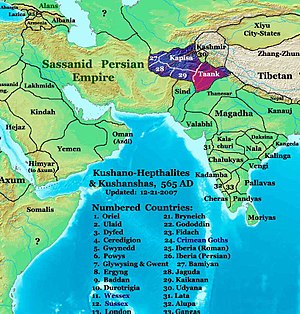
Zhangzhung / Omfanget af Zhang Zhung-rigerne
Kongeriger i 565.
Zhangzhung eller Shangshung var en gammel kultur og et rige af vestlige og nordvestlige Tibet, som forudindfører kulturen af tibetansk buddhisme i Tibet. Zhangzhung kultur er forbundet med Bön-religionen, som igen har påvirket filosofier og praksis i tibetansk buddhisme. Zhangzhung-folk nævnes ofte i gamle tibetanske tekster som de oprindelige herskere i det centrale og vestlige Tibet. Kun i de sidste to årtier har arkæologer fået adgang til at gøre arkæologisk arbejde i de områder, der engang blev styret af Zhangzhung.